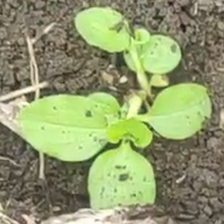
Weed species: Kena_(Commplina_benghalensio)